Prime Minister's XI

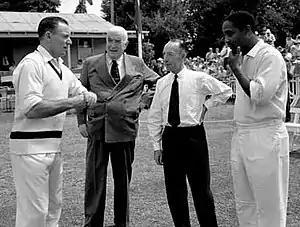
From left to right: Ray Lindwall, Australian Prime Minister Robert Menzies, Lindsay Hassett and Frank Worrell.

When he finished there was a thunder-clap from the storm outside "Listen, he's just started his run-up!" joked Hassett. The match was a game played in one day with each side playing one innings rather than Limited overs cricket in the modern sense of the term. Hutton won the toss and opened with Bill Edrich, but both were out for 25/2, but Peter May made 101 and added 98 with Vic Wilson (29) and 76 with Tom Graveney (56). Johnny Wardle scooped and swatted 37 not out and the MCC declared on 278/7 after 40 eight-ball overs. The match had a party atmosphere and Hassett gave 9 of his players a bowl, six of them took a wicket and himself 2/34 with his medium pacers. Tailender Ian Johnson opened the Australian batting and was out for 4, but his partner was the big hitting Richie Benaud who smashed the ball all over the ground in his 113 as the Prime Minister's XI made 247 off 30.3 overs at over a run a ball. One of his sixes was caught by the Governor General Field Marshal Sir William Slim and a businessman donated £35 and 10 shillings to local charities, 30 shillings for each six and 10 shillings for each four. Veteran batsman Sam Loxton hit 47 and Keith Miller 38 as Bill Edrich's fast bowling cost him 40 runs off 5 overs, though he did take 2 wickets. Johnny Wardle (4/73) produced a middle order collapse from 195/2 to 234/7 with Vic Wilson helping him with three catches. When Hassett came in to bat Tyson was brought on and took an outrageously long run up before bowling a slow donkey drop. He then bowled a real bouncer that hit Hassett on the hand before catching him off Len Hutton's leg spin (3/15) for a 31 run victory.